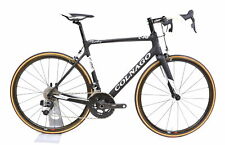
Vehicle type: Bikes